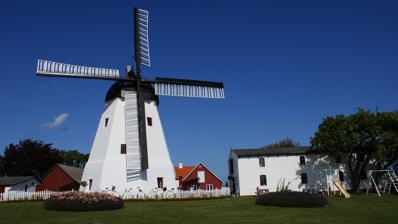
Building: Aarsdale Windmill
Country: Unknown
Year built: 1877
Smock windmill on the Danish island of Bornholm Aarsdale Windmill, Bornholm Aarsdale Windmill ( Danish : Aarsdale Mølle ) is a smock windmill located on a hilltop on the southern fringe of Aarsdale , 3 kilometres (1.9 mi) south of Svaneke on the Danish island of Bornholm . Constructed in 1877, it is still in operational condition although it is no longer in regular use. Description H. P. Mikkelsen, the present owner's grandfather, built the mill in 1877. Around 1880, a bakery was opened in the building to the south of the mill but ceased operations at the beginning of the 21st century. An octagonal brick structure, the mill is 20 metres (66 ft) high. Originally it had cloth sails and an onion cap with a tail. In 1919, two self-adjusting sails were installed and two more in 1921. The first backup motor for use in calm weather came in 1904, the second in 1939 and the third in 1961. Anthon Mikkelsen, the current owner and operator, took it over in 1956. He has taken special care of it since it was listed in 1960. Substantial work has been carried out over the years on the cap, sails and the yaw bearing . In 1998, a new oak fantail was fitted. Aarsdale Windmill was one of eight Dutch mills on Bornholm. The only other location where Dutch mills are to be found in Denmark is Sillerup near Haderslev . Around 1900, steam-powered mills started to replace windmills and watermills. The Aarsdale Mill, however, continued to mill flour until 2003, longer than any other Danish windmill. Visits The windmill is open to visitors on most days. Inside the mill, all the machinery can be seen. "Anton på Møllen", a film from 1995 with English subtitles, shows the mill in full operation. On windy days the sails continue to rotate. See also List of windmills on Bornholm References